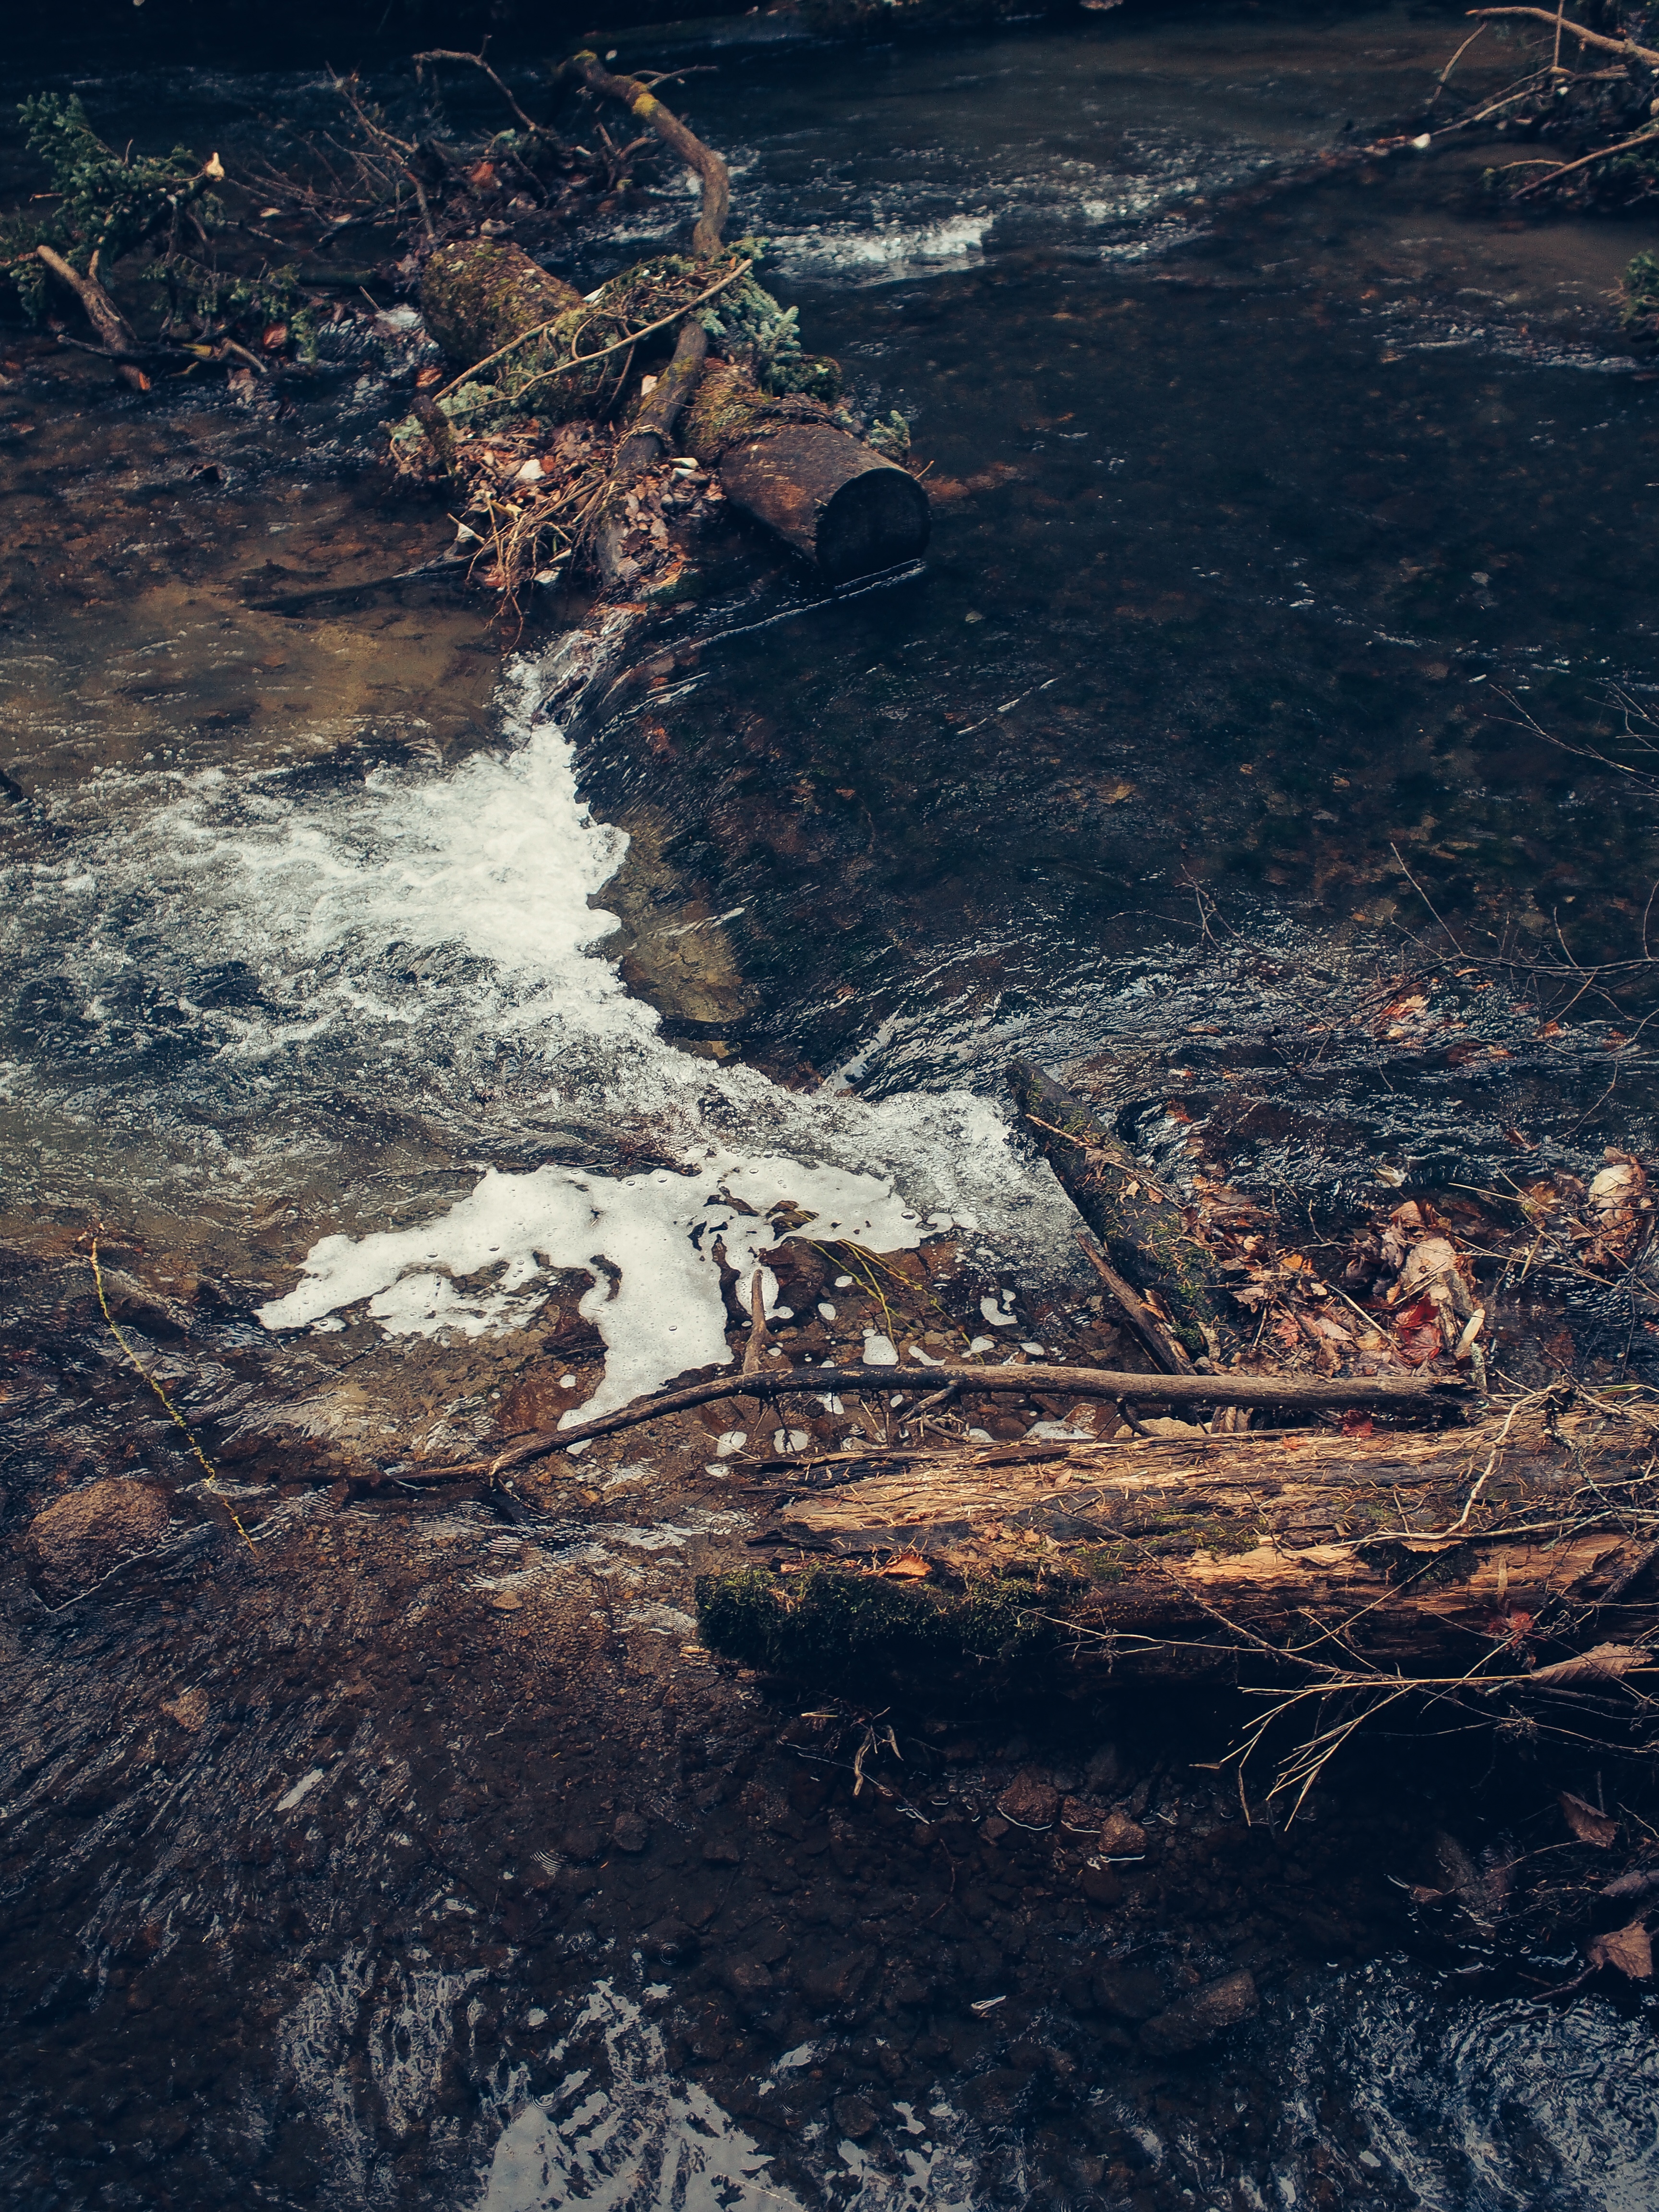
landscape, sea, coast, rock, mountain, snow, photography, wave, river, cliff, reflection, terrain, geology, earth, aerial photography, atmosphere of earth, geological phenomenon